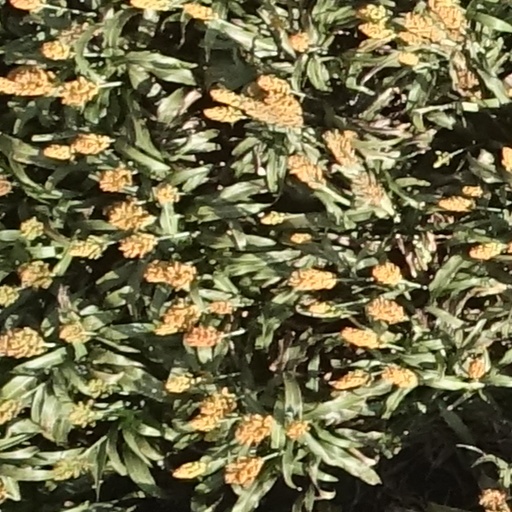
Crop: sorghum